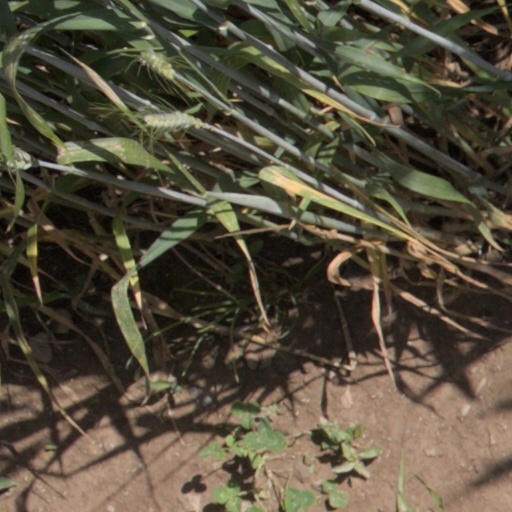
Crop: wheat